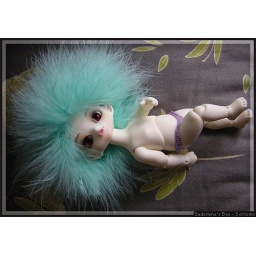
Dollzone Leo, white skin. Picture, wig, clothes by Izumi-kun